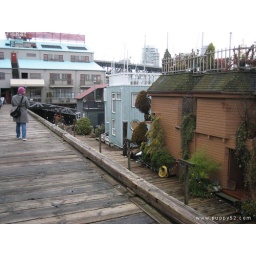
She finds beauty in the building with all the plants even in winter :)